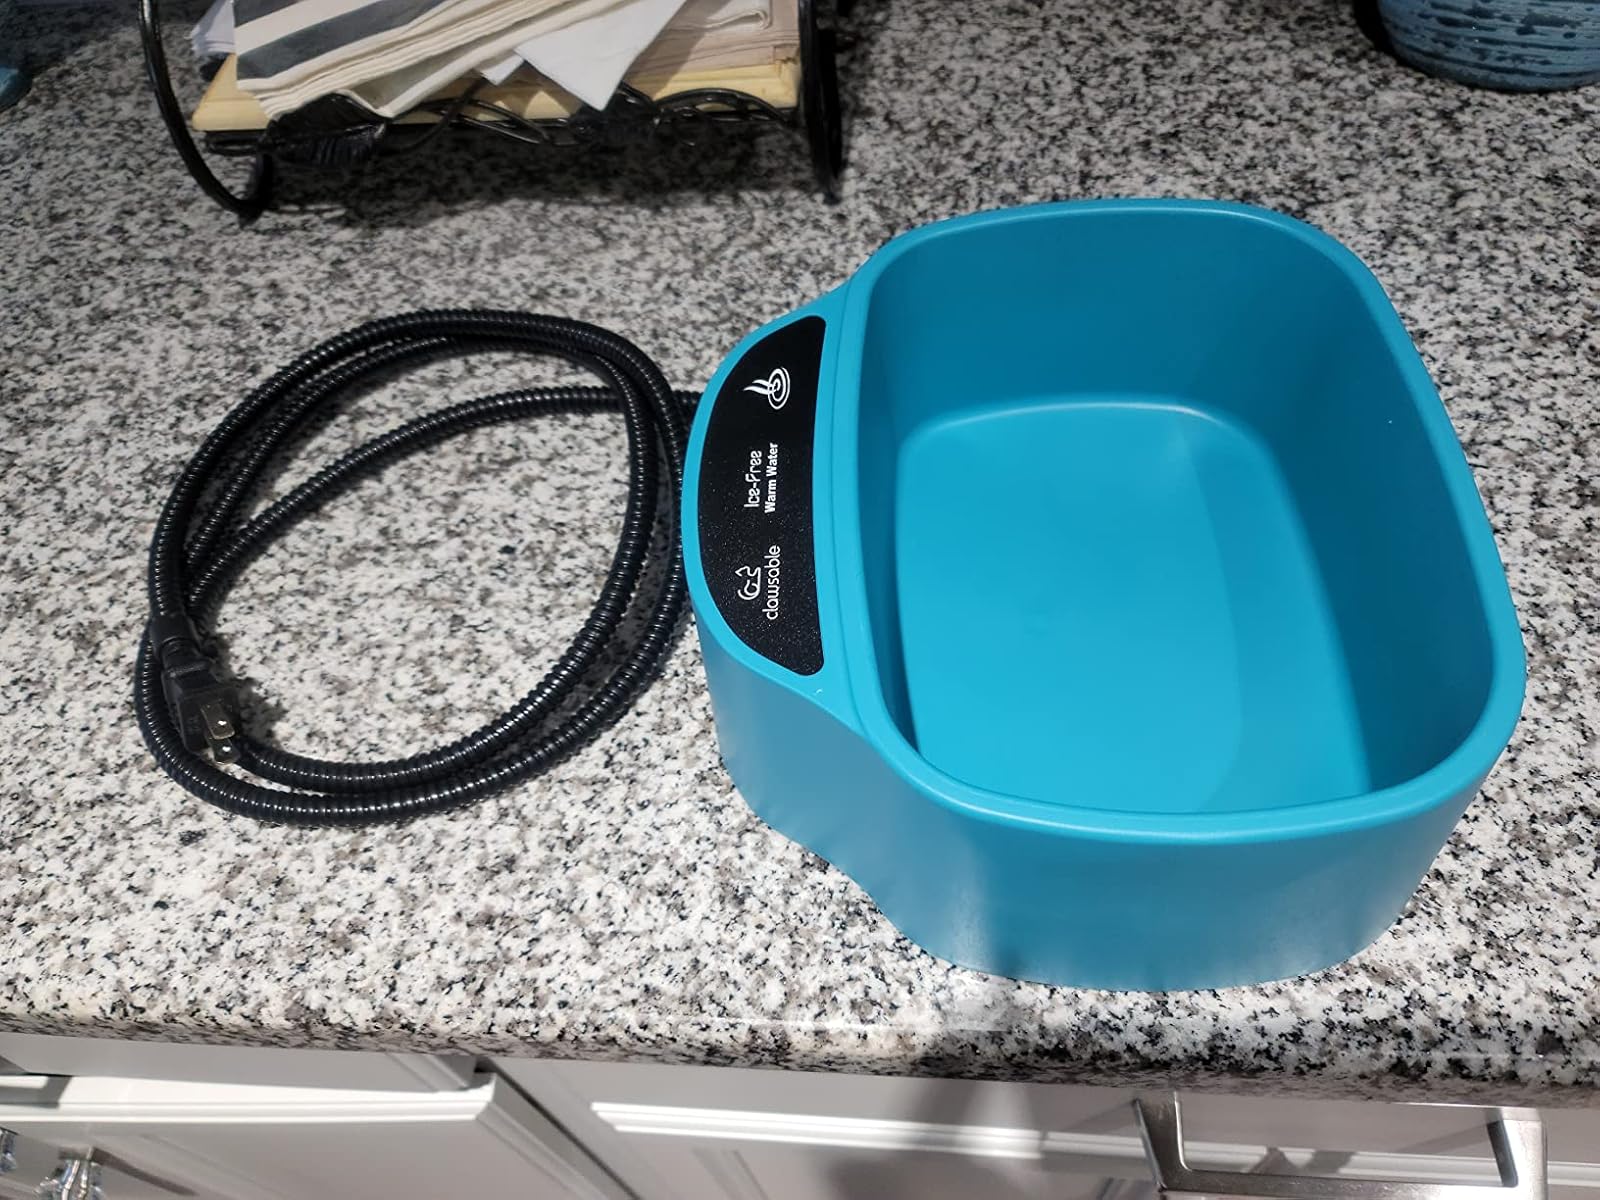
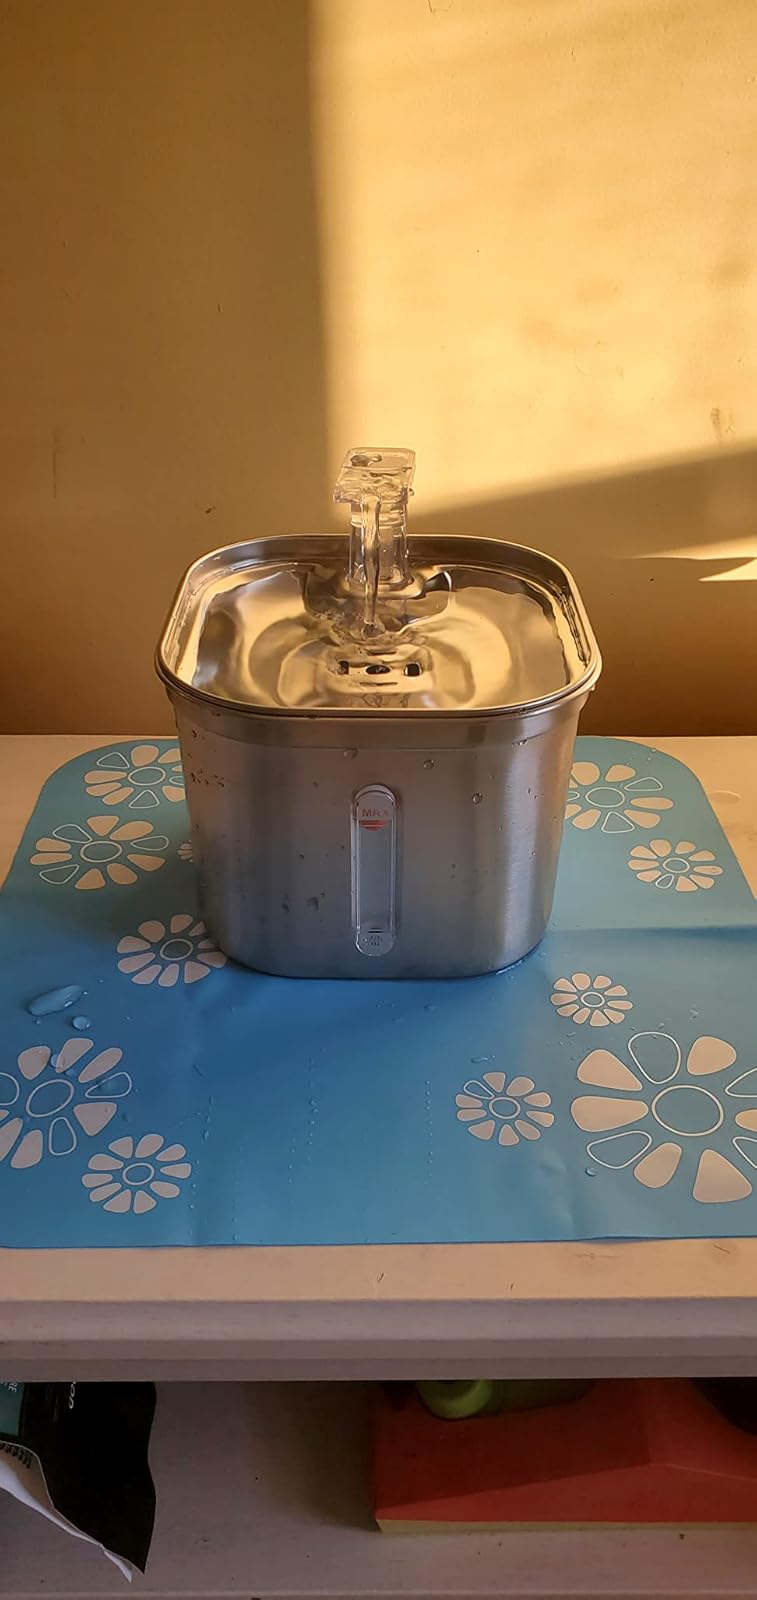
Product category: items_bowl
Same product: no